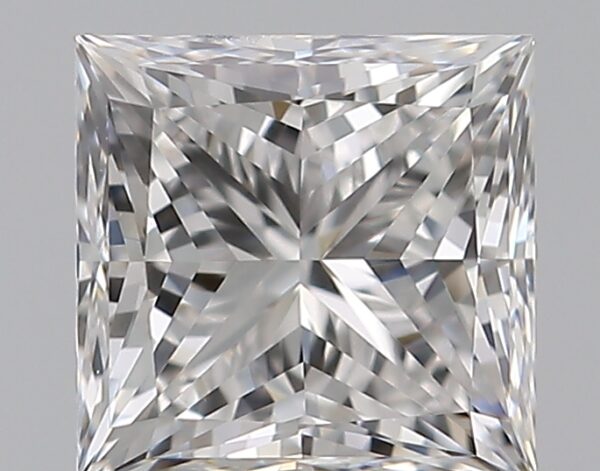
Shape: princess
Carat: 0.52
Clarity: VVS2
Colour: E
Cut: EX
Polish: EX
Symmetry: EX
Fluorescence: N
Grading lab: GIA
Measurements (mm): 4.34 x 4.27 x 3.12